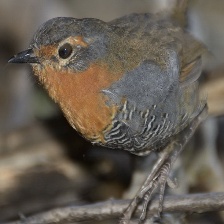
Species: CHUCAO TAPACULO
Scientific name: SCELORCHILUS RUBECULA